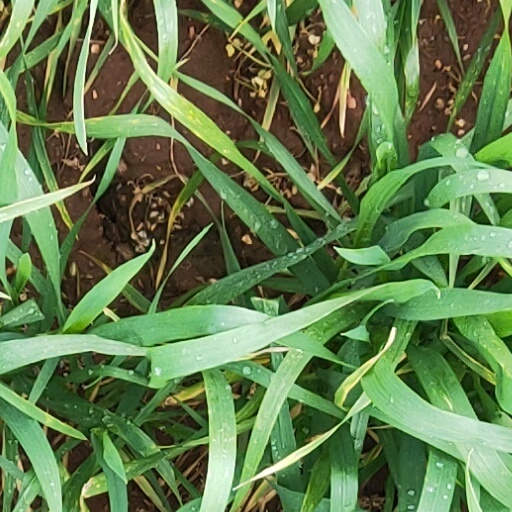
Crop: wheat